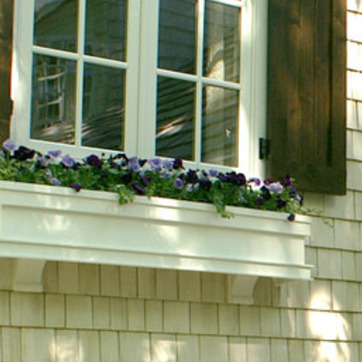
Material: foliage